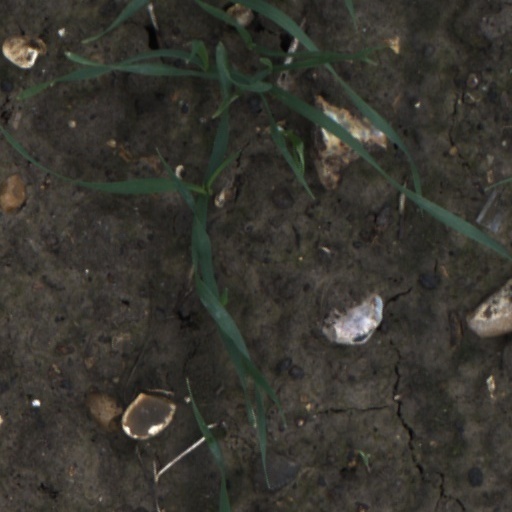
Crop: wheat